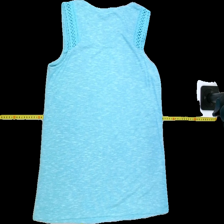
View: back
Type: Tank top
Category: Ladies
Brand: Cellbes
Colors: Turquoise
Material: unknown
Pattern: Lace
Cut: Regular, C-collar
Size: 42
Season: Summer
Trend: No trend
Stains: Yes
Price range: 50-100
Recommended usage: Export